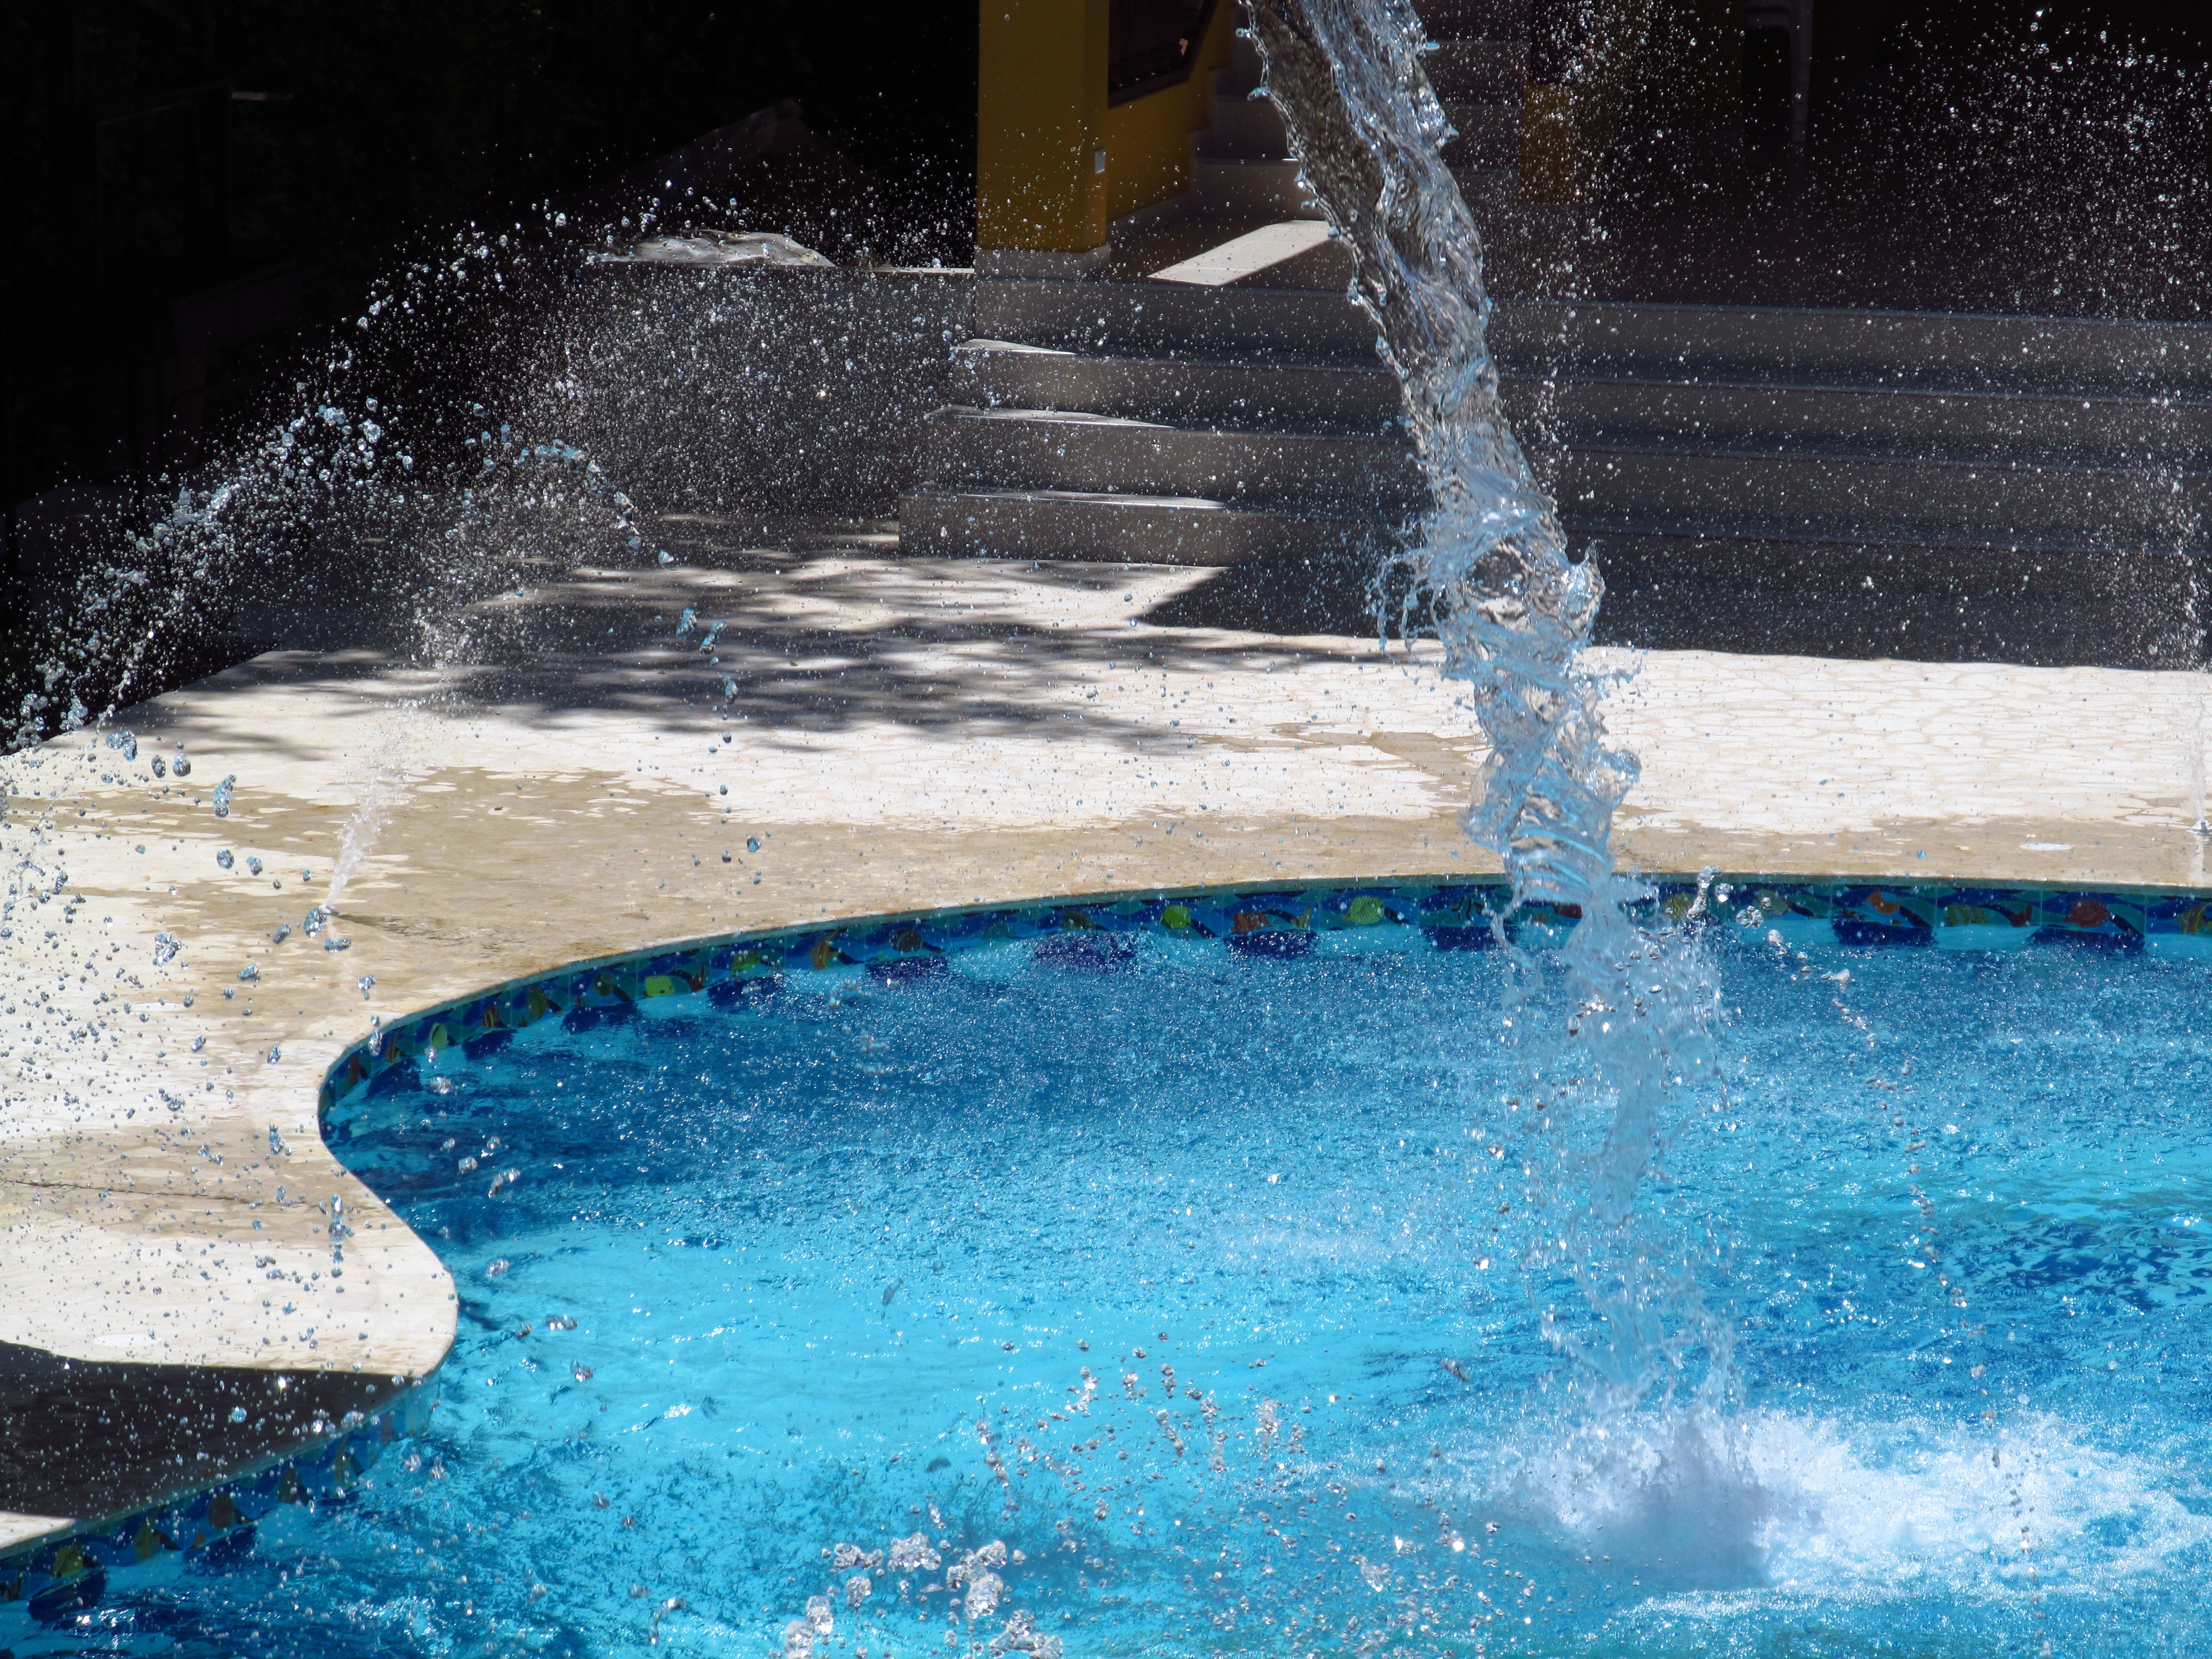
water, summer, pool, swimming pool, holiday, blue, fountain, water feature, blue water